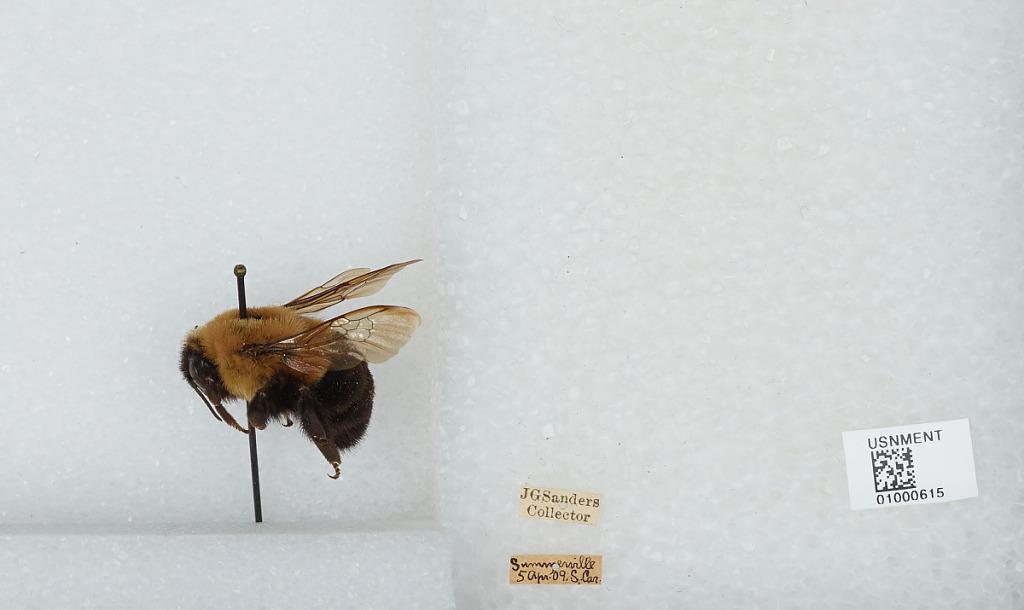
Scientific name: Bombus (Pyrobombus) impatiens Cresson
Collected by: J. Sanders
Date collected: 1909-4-5
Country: United States
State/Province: South Carolina
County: Dorchester
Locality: Summerville
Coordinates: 33.0081, -80.1828